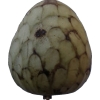
Label: cherimoya